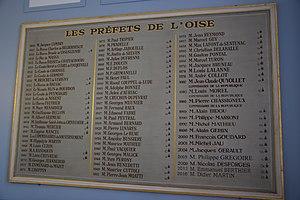
Liste des préfets du département français de l'Oise depuis la création de la fonction. Le siège de la préfecture est à Beauvais.